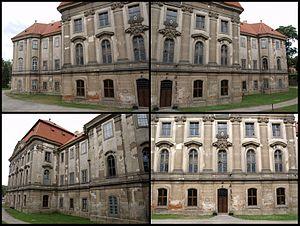
L'abbaye de Plasy est une abbaye cistercienne fondée par le roi de Bohême Vladislav II en 1145. Située à Plasy, en République tchèque, l'abbaye est classée « Monument culturel national ».